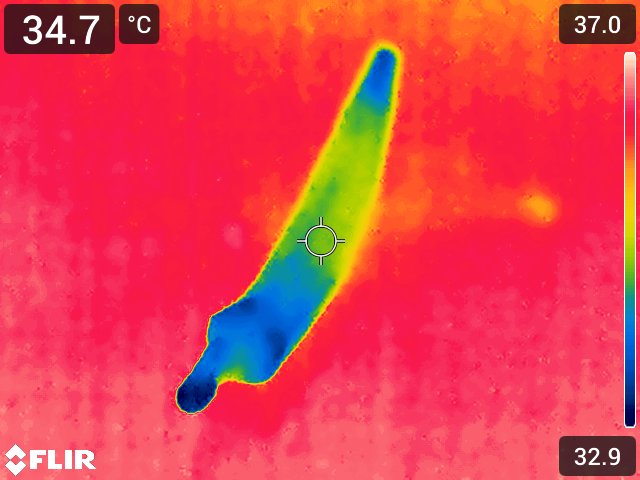
Maturity: over_matured